Naoto Fukasawa

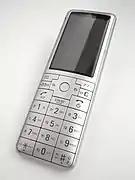
Infobar mobile telephone (2007)

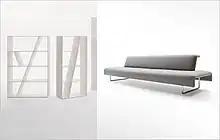
Designs for B&B Italia by Fukasawa

Fukasawa has been described by Bloomberg News as one of the world's most influential designers.